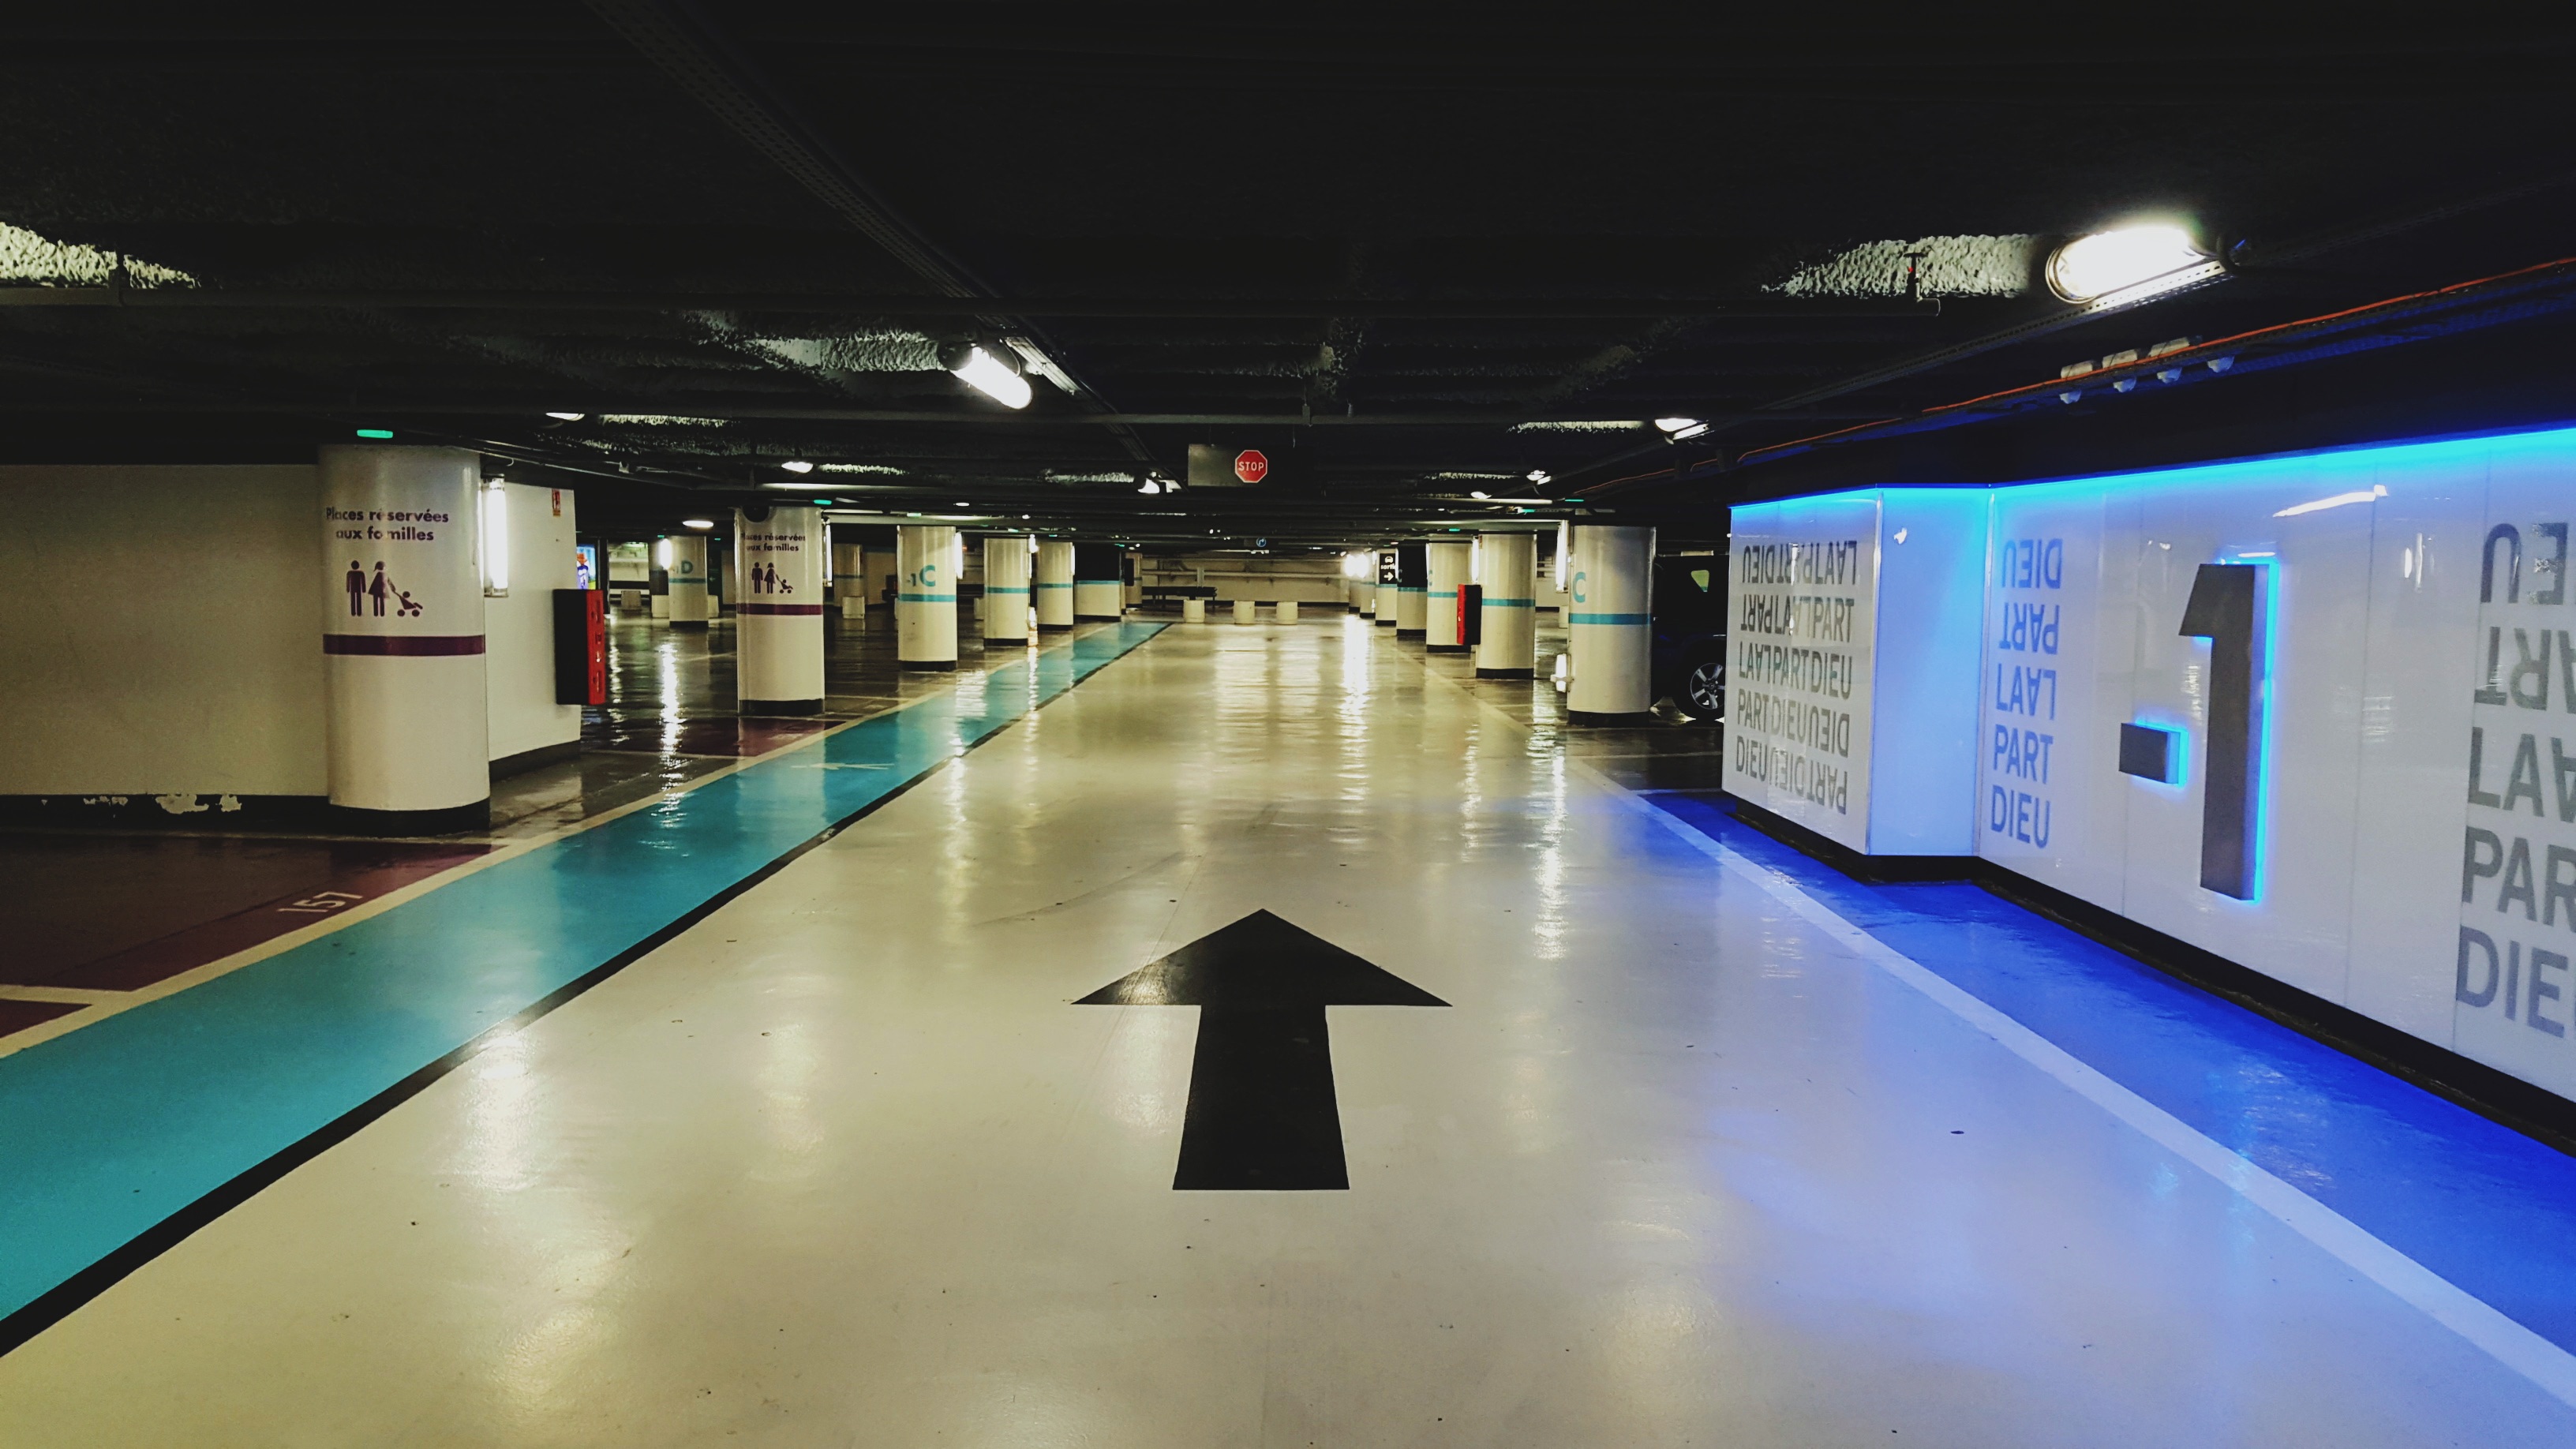
public transport, ice rink